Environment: lab
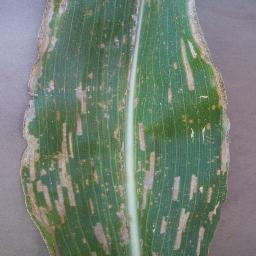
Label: gray_leaf_spot